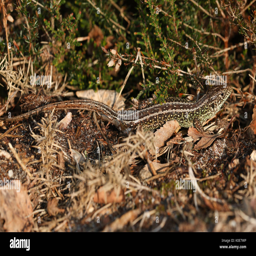
biological species sunbathing in the undergrowth